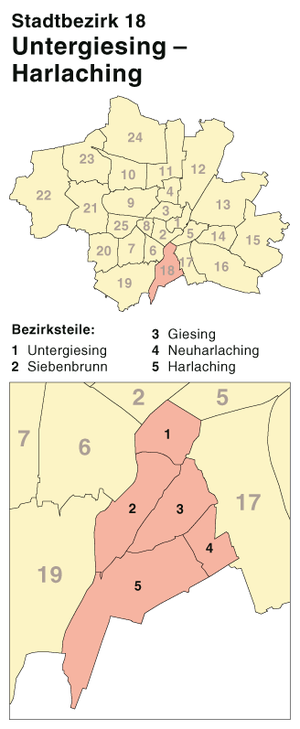
Untergiesing-Harlaching est un des vingt-cinq secteurs de la ville allemande de Munich.